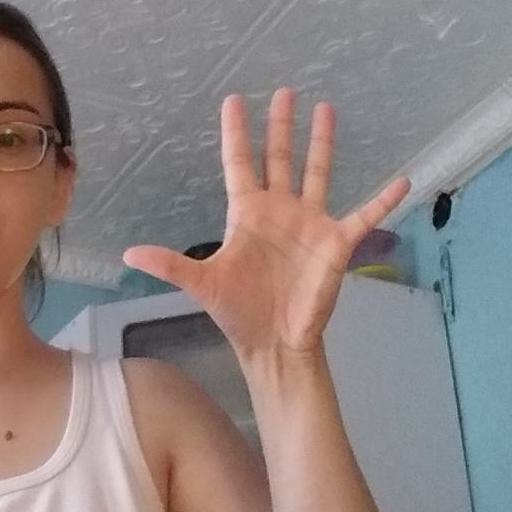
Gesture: palm